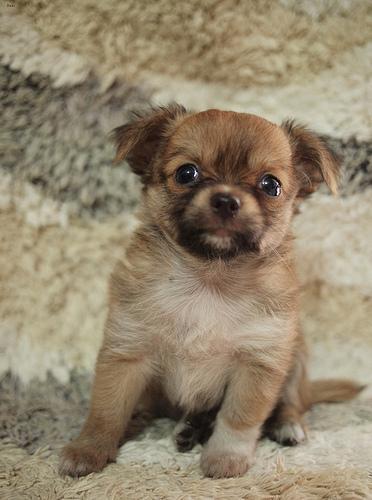
chihuahua